Amauri

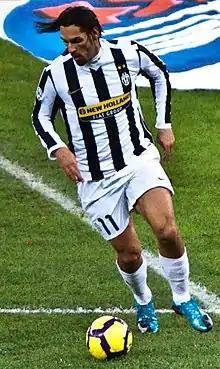
Amauri playing for Juventus

Amauri Carvalho de Oliveira (born 3 June 1980), known as Amauri, is a former footballer who played as a striker.